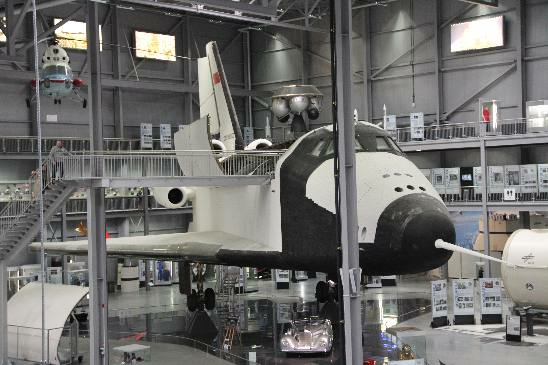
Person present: No